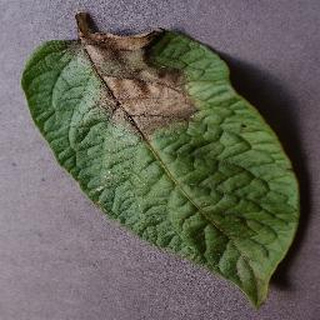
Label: potato_late_blight